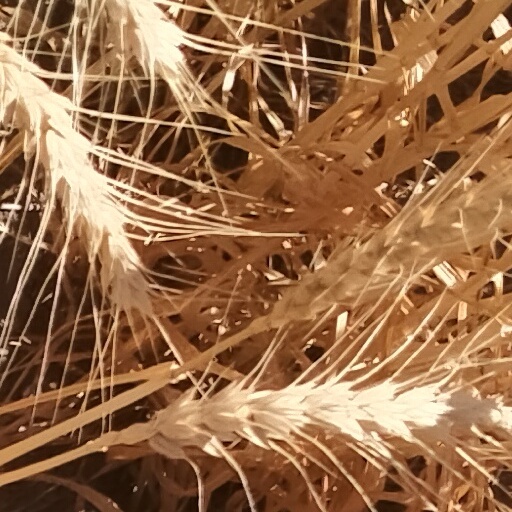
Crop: wheat